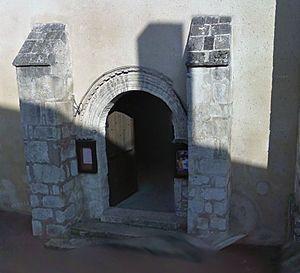
2glise de Triguères, Loiret. Porche roman du XIe siècle.
Triguères est une commune française située dans le département du Loiret, en région Centre-Val de Loire.